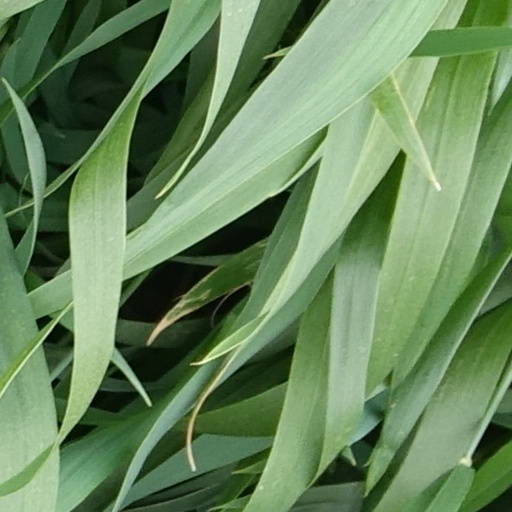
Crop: wheat